Chennai 2 Singapore

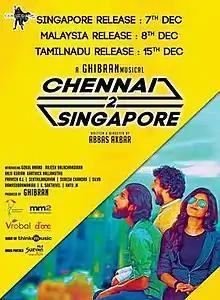
Poster

Chennai 2 Singapore is a 2017 Tamil-language romantic comedy film written and directed by Abbas Akbar, featuring Gokul Anand, Anju Kurian, and Rajesh Balachandiran in the lead roles. The film was jointly produced by Comicbook and the Media Development Authority Singapore (now known as IMDA), Ghibran, Vrobal and MM2 Entertainment Pte Ltd and co-produced by Shabir. Chennai2Singapore is the first collaboration between the Indian Tamil and Singaporean film industries.